Acer Aspire

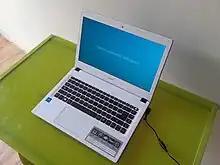
Acer Aspire E15

The Acer's Aspire E series also contain the Aspire ES sub series. The Aspire E series is a laptop line geared to being more affordable than other offerings. The Aspire E comes with either a 14" or 15.6" 16:9 display named E14 and E15 respectively. The Aspire ES comes with either an 11.6" or 14" 16:9 display named ES11 and ES14 respectively. The Aspire E series has been updated annually with newer Intel processors. The Aspire E series is currently offered with Intel 8th generation Intel Core I series processors but has been offered with 4th, 5th, 6th and 7th generation Intel Core i series processors.